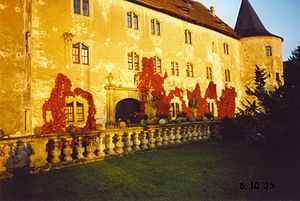
Burghaslach / Historie
I landsbyen Breitenlohe ligger et vandslot, hvis historie går tilbage til det 15. århundrede
Burghaslach er en købstad i den mittelfrankiske Landkreis Neustadt an der Aisch-Bad Windsheim i den tyske delstat Bayern.